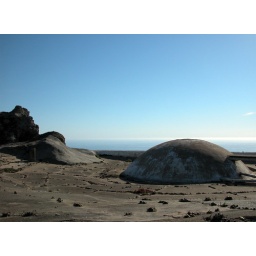
Part of the water collection contraption near the lighthouse